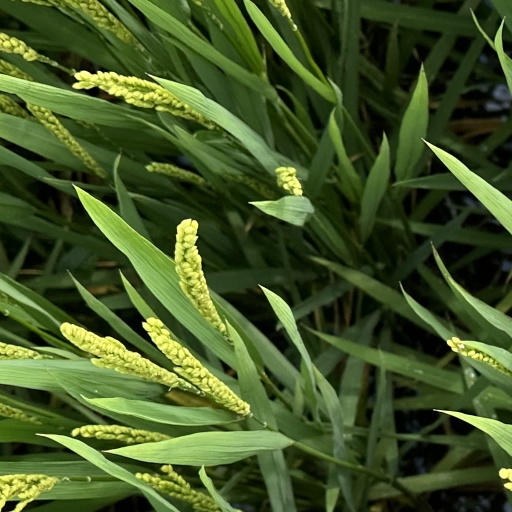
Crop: rice